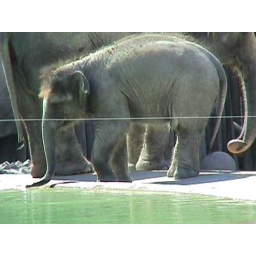
Baby elephant by water